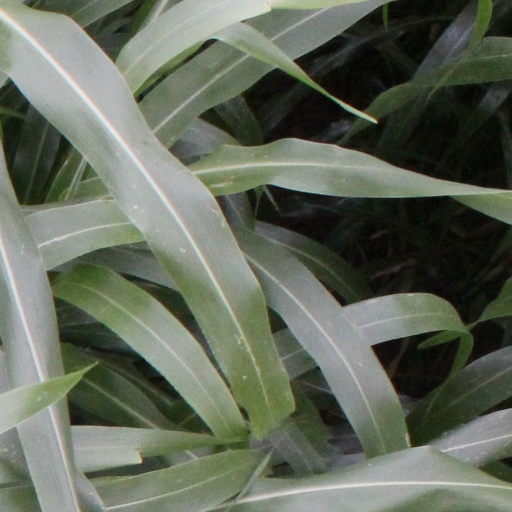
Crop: sorghum